80 for Brady

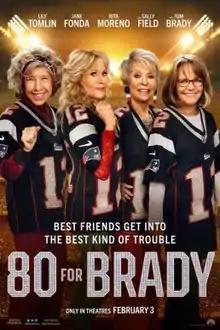
Theatrical release poster

80 for Brady is a 2023 American sports comedy film directed by Kyle Marvin in his directorial debut from a screenplay by Sarah Haskins and Emily Halpern, and produced by former NFL quarterback Tom Brady. Inspired by a true story, it focuses on four lifelong friends (played by Lily Tomlin, Jane Fonda, Rita Moreno, and Sally Field) who travel to watch Brady and his New England Patriots play in Super Bowl LI in 2017. Billy Porter, Rob Corddry, Alex Moffat, and Guy Fieri also star.